Honda Crider

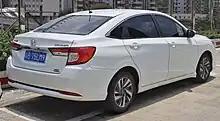
Rear view

The second-generation Crider was launched in September 2018. It is equipped with a 1.0-litre turbocharged petrol engine that produces and of torque mated to a CVT gearbox, and has a fuel consumption rating of .